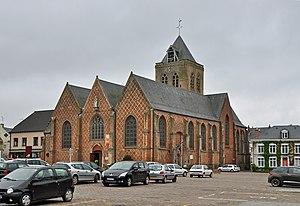
Esquelbecq (département du Nord, France)